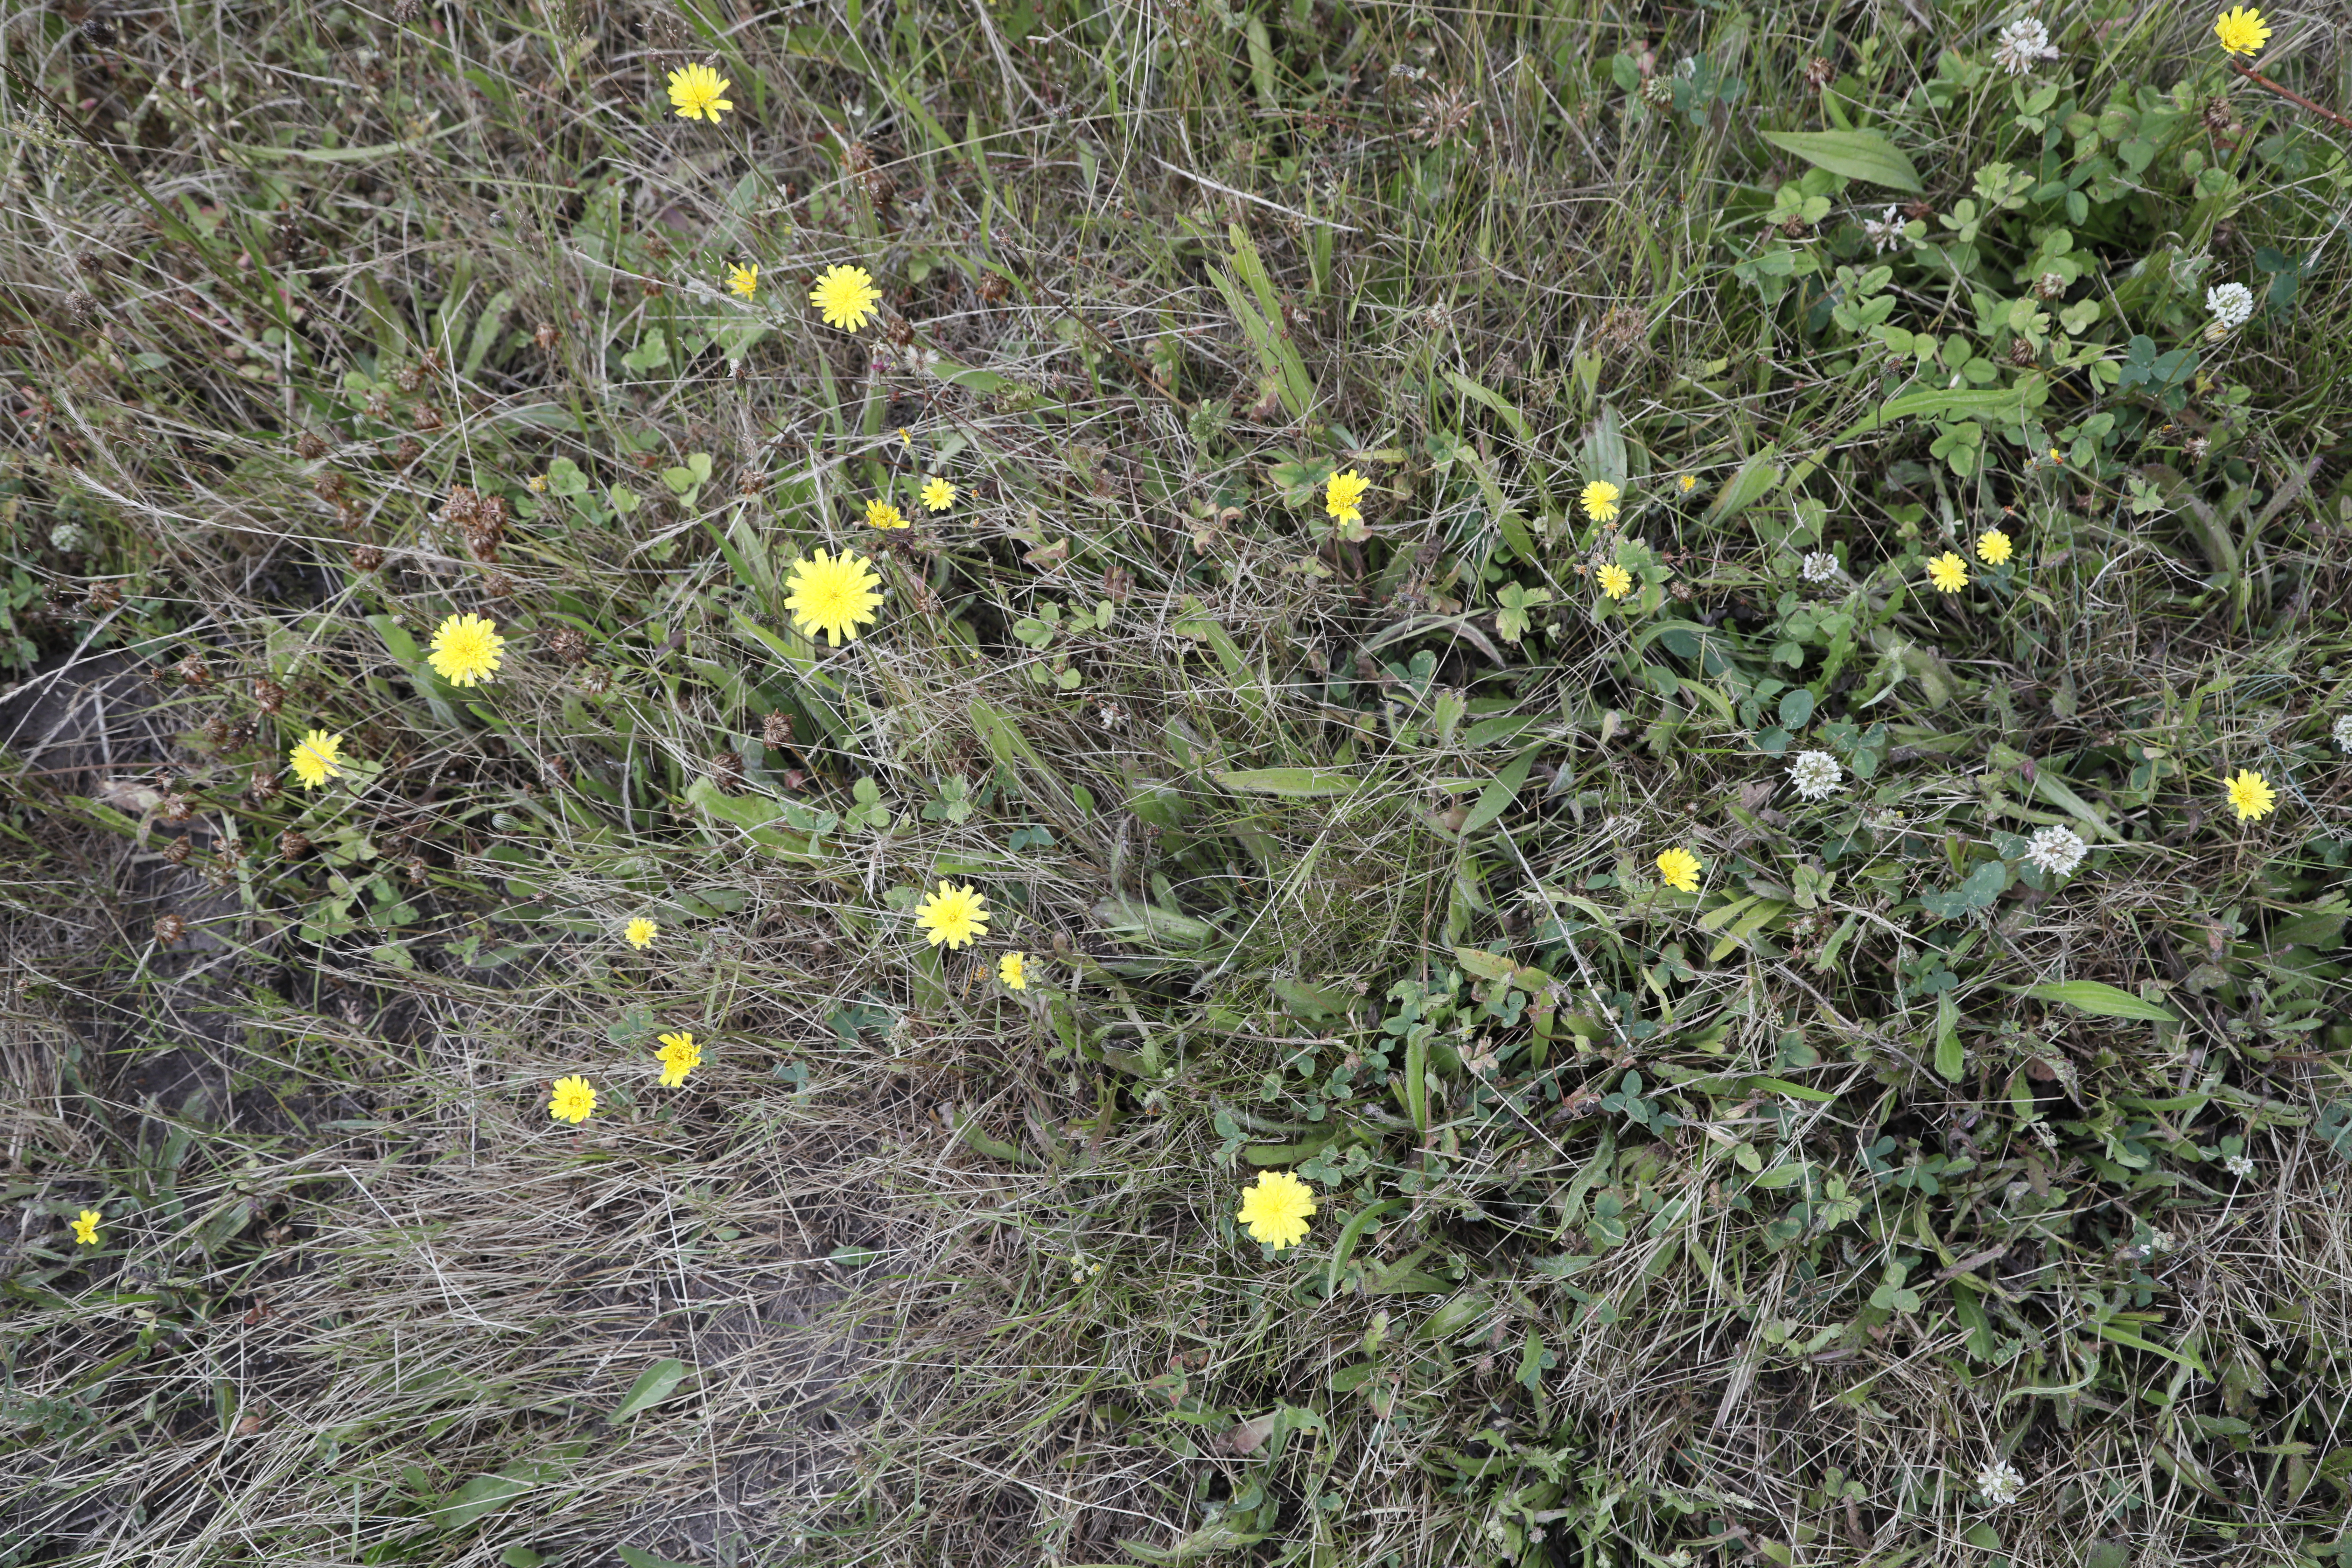
Plant species: Leontodon saxatilis, Yellow Composite * (aggregate), Trifolium repens